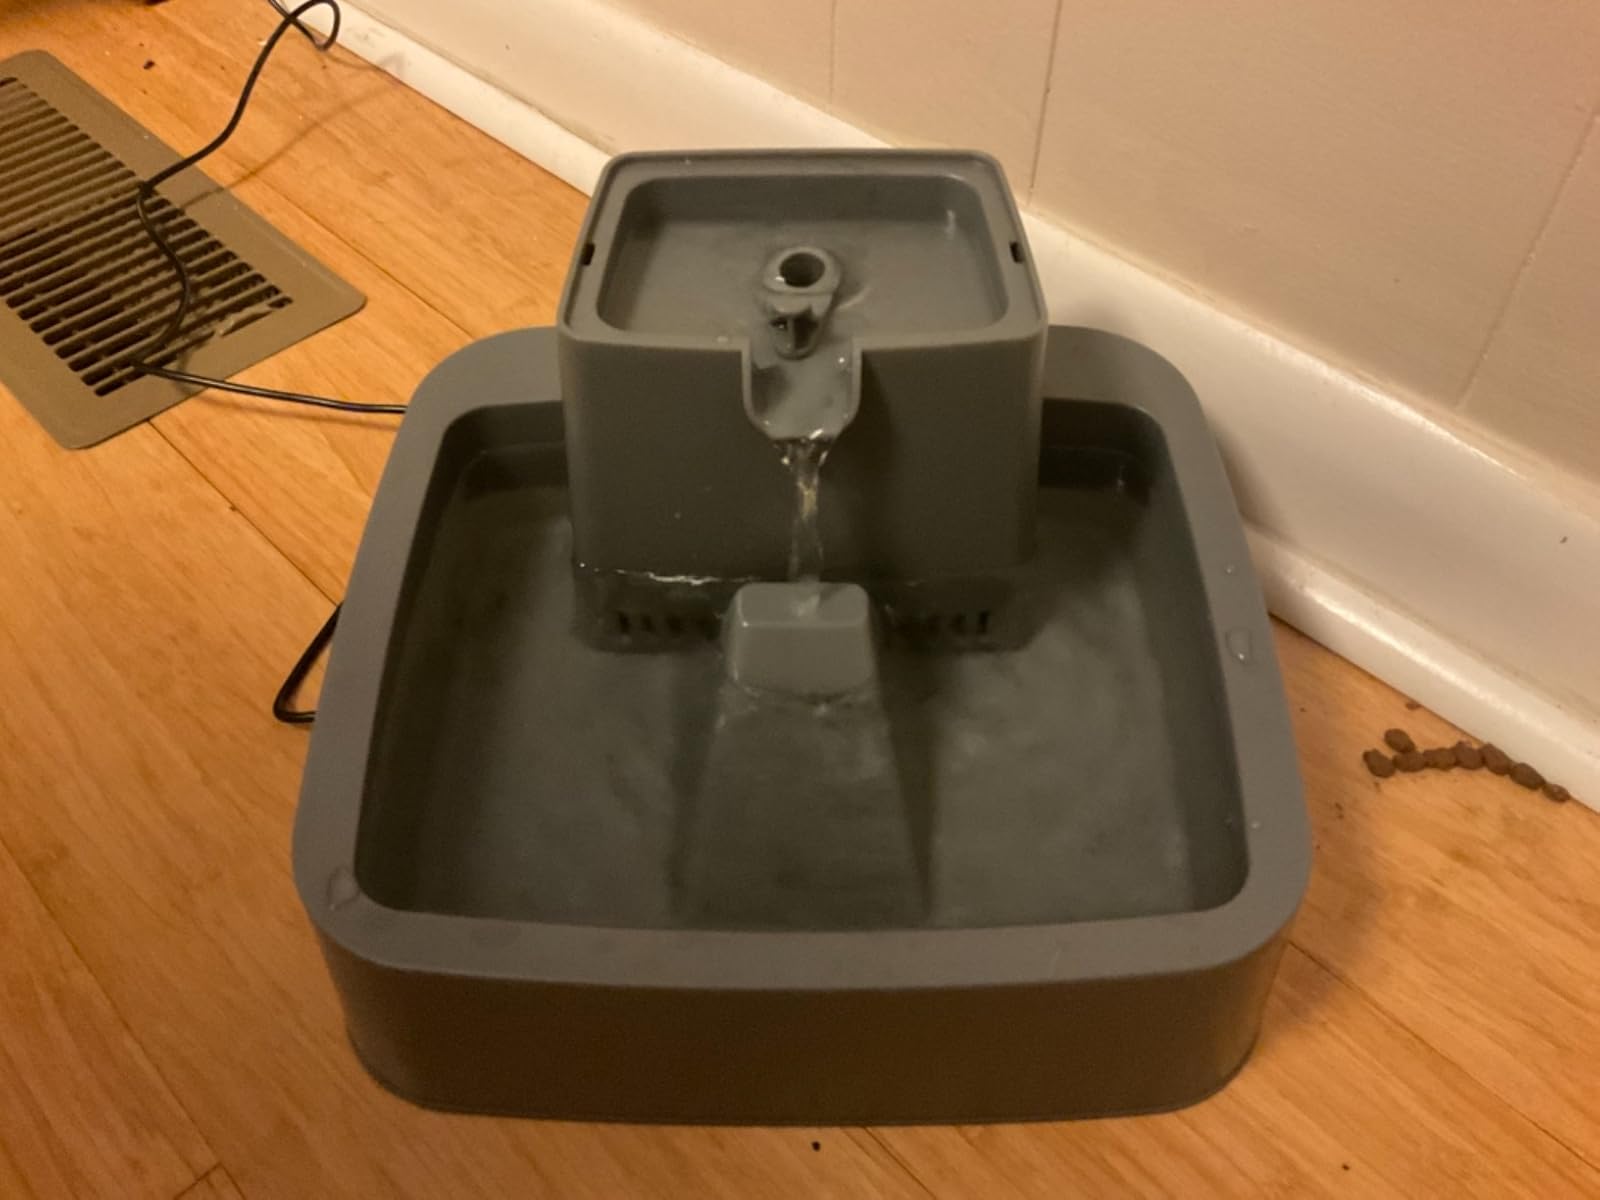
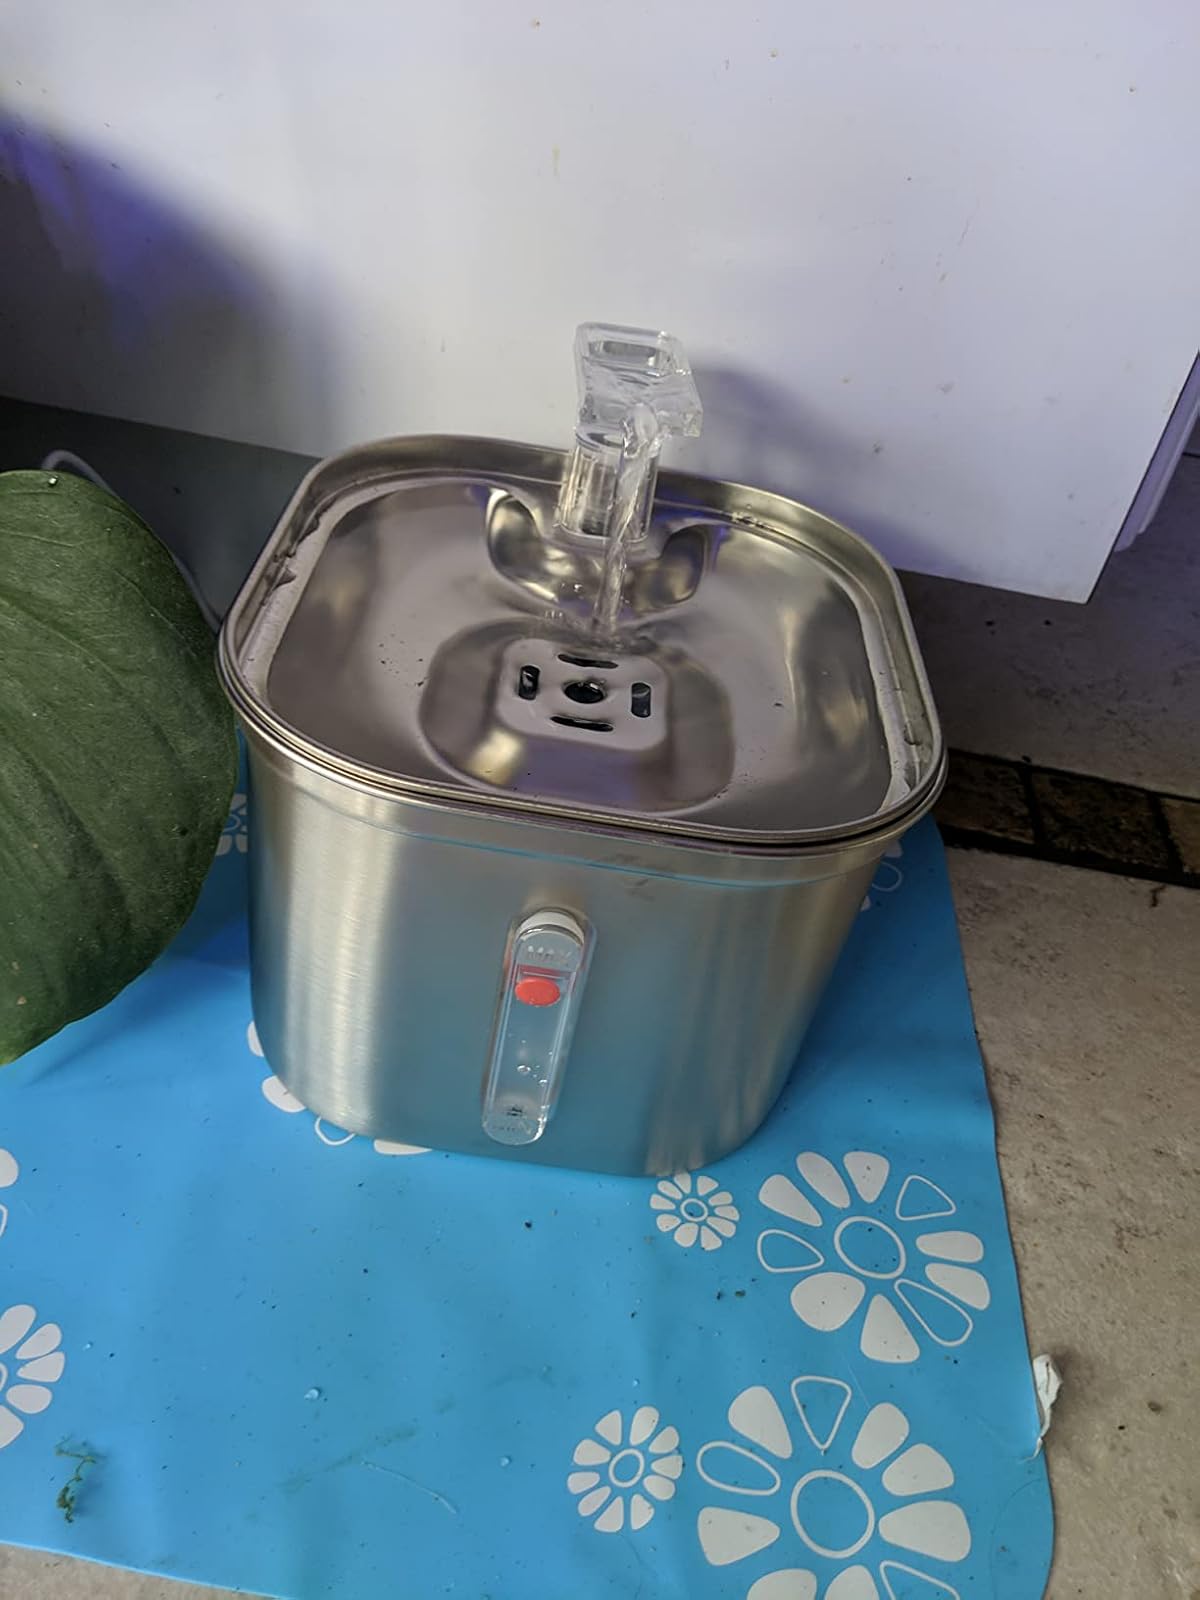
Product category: items_bowl
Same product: no